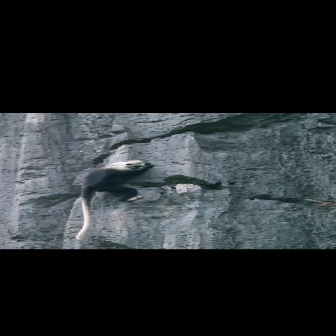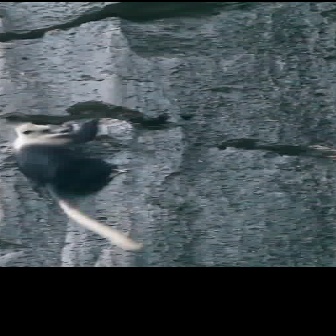
  Please identify the target specified by the bounding box [72,159,153,239] in the first image and locate it in the second image. Return the coordinates in [x_min,y_min,x_max,y_max] format.
Answer: [10,117,145,252]